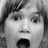
Emotion: surprise